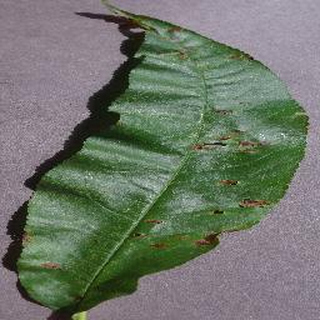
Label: peach_bacterial_spot